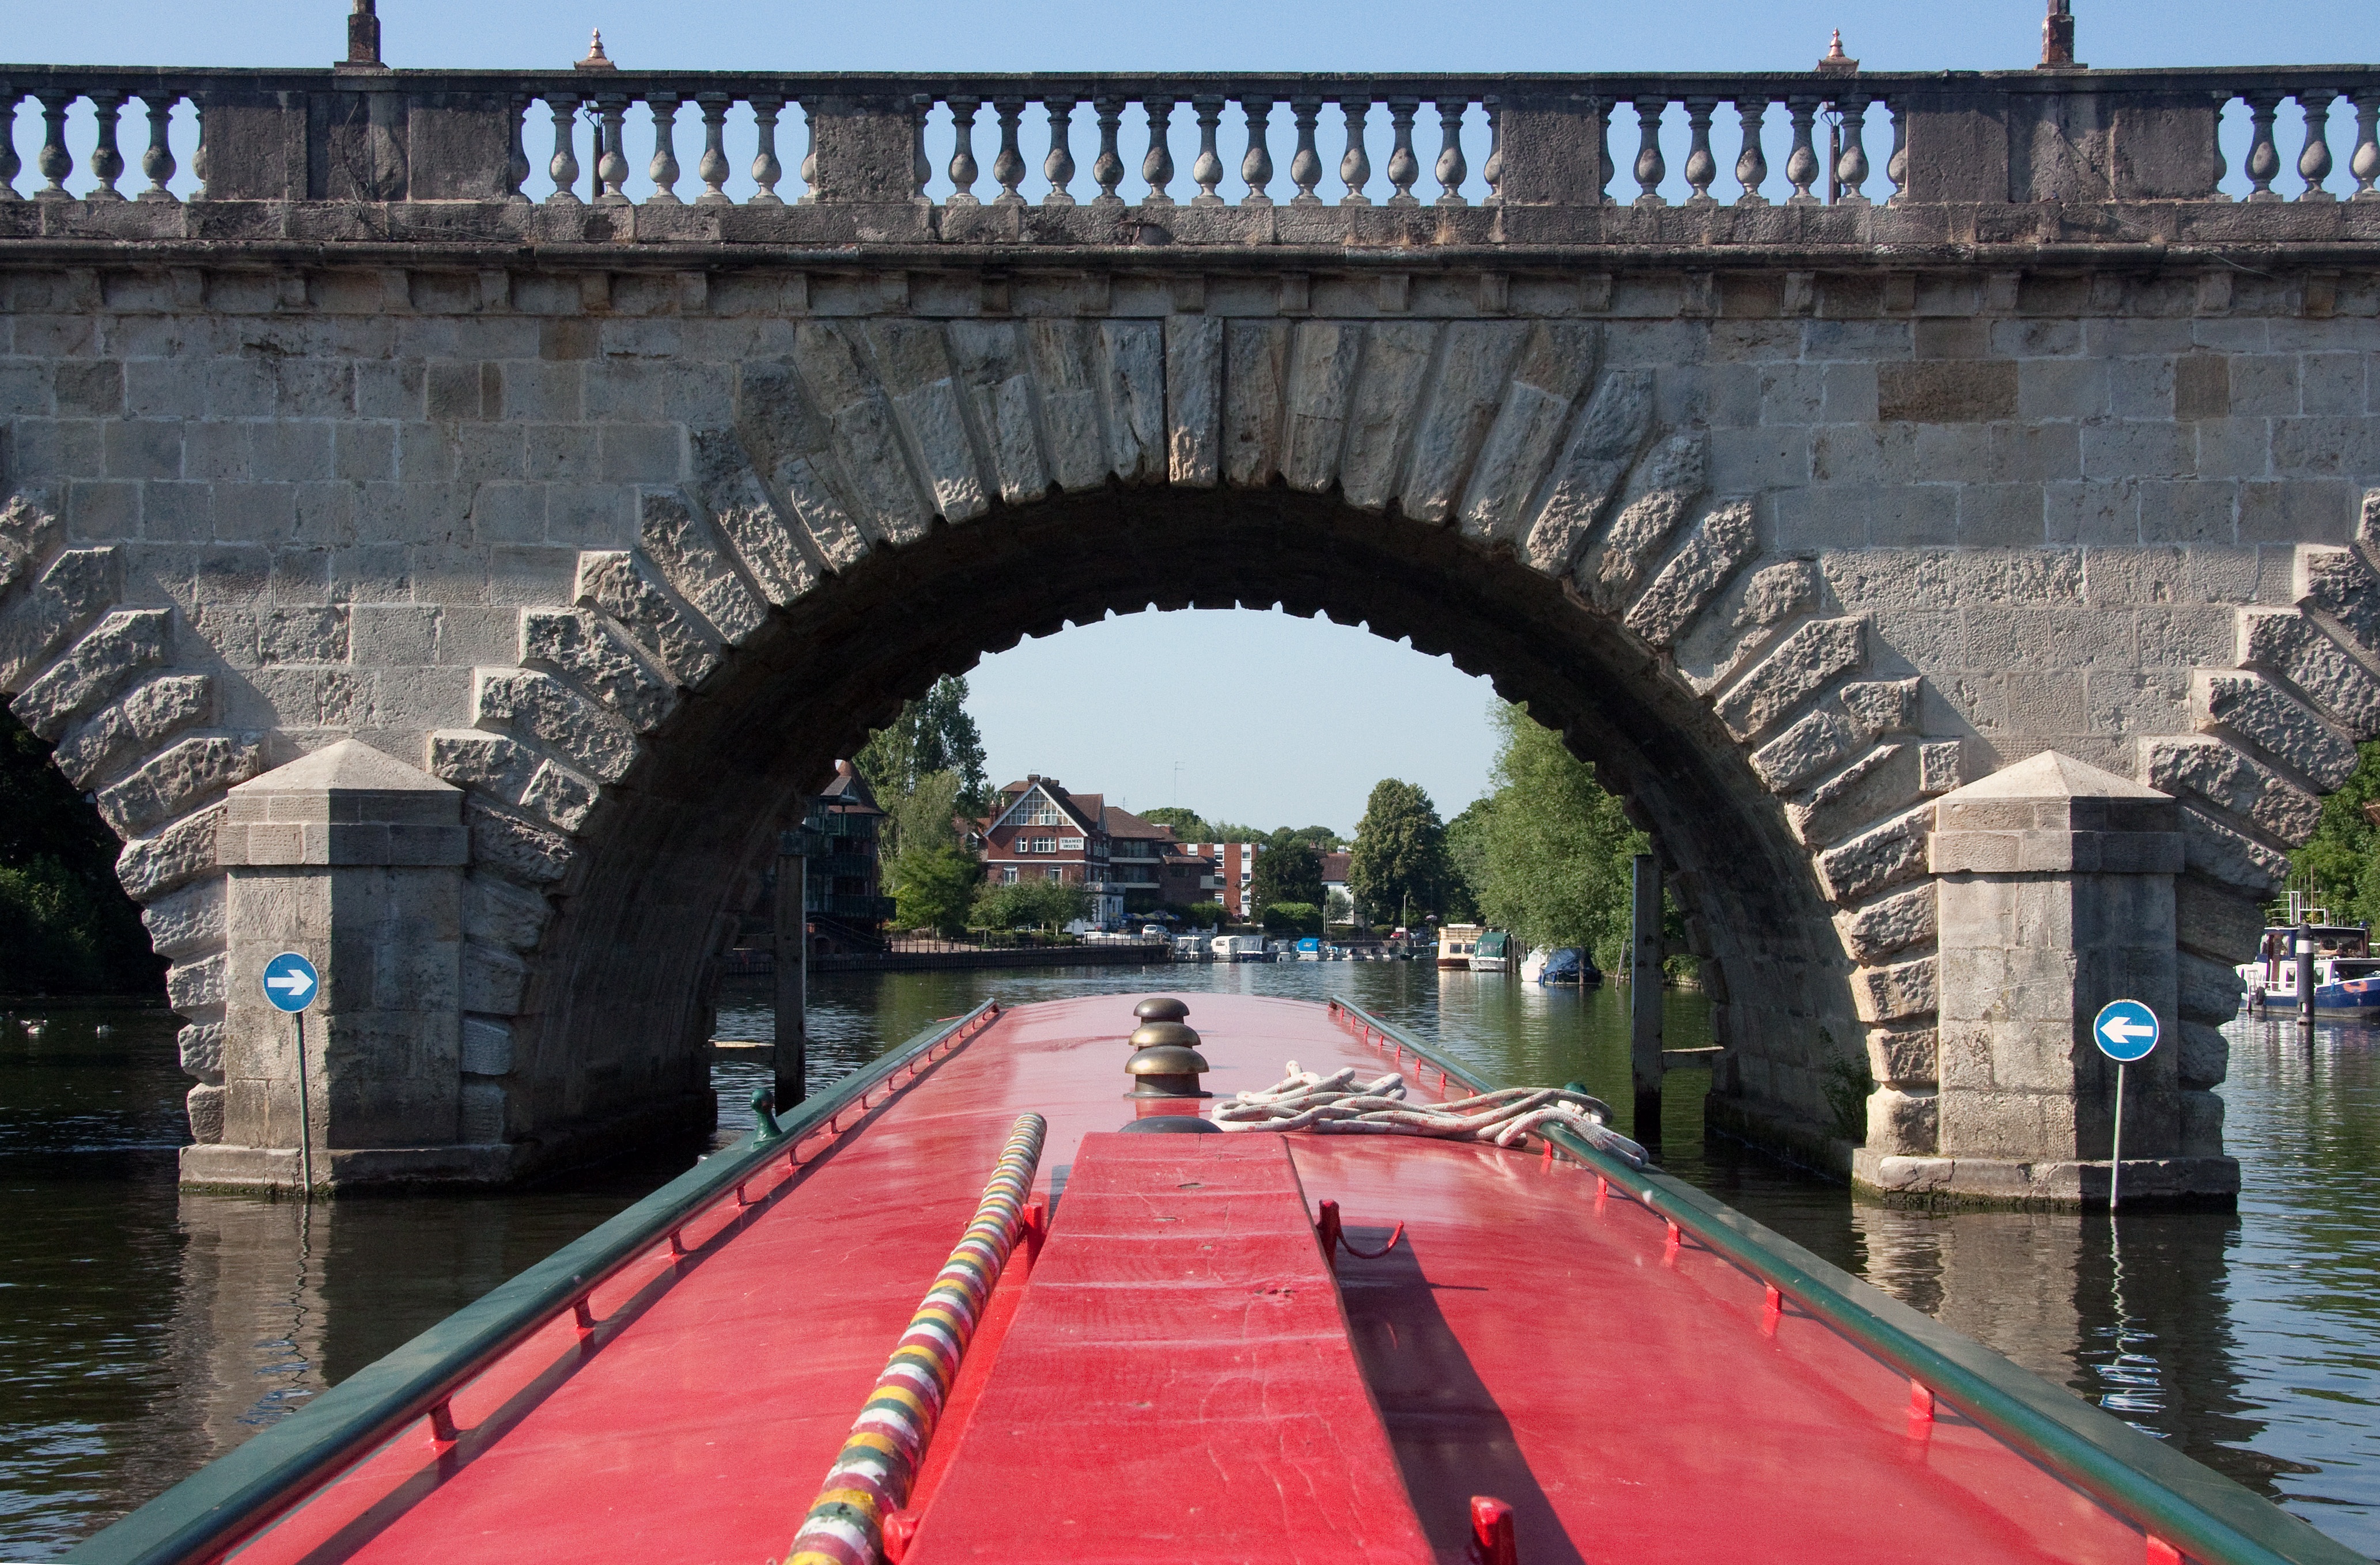
boat, bridge, river, canal, vehicle, waterway, london, channel, arch bridge, the canal boat